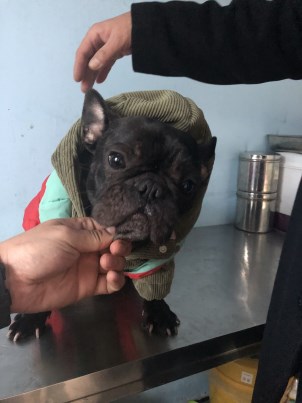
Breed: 1121-n000002-French_bulldog